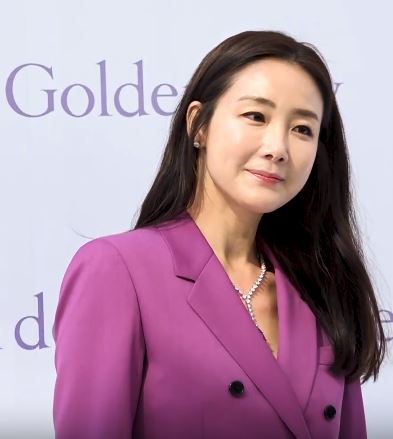
ชเว จี-อู

| name = ชเว จี-อู (최지우)
| image = '골든듀' 포토콜 최지우 (2).jpg
| birthname = ชเว มิฮยาง
| location = พาจู, เกาหลีใต้
| spouse = ไม่ทราบชื่อ
| children = 1 คน
| occupation = นักแสดง
| ตุ๊กตาทอง =
| สุพรรณหงส์ =
| ชมรมวิจารณ์บันเทิง =
| โทรทัศน์ทองคำ =
|ส่วนสูง=
ชเว จี-อู (; ; เกิด 11 มิถุนายน 1975 พาจู ประเทศเกาหลีใต้|เกาหลีใต้) เป็นนักแสดงหญิงชาวเกาหลีใต้ มีชื่อเสียงจากละครชุดเรื่อง "เพลงรักในสายลมหนาว|Winter Love Song (เพลงรักในสายลมหนาว)", "เพียงแค่ใจเรารักกัน|Beautiful Days (เพียงแค่ใจเรารักกัน)" และ "ฝากรักไว้ที่ปลายฟ้า|Stairway to Heaven (ฝากรักไว้ที่ปลายฟ้า)"
==ชีวิตส่วนตัว==
ชเว จี-อู จบการศึกษาจากมหาวิทยาลัยฮันยาง สาขาภาพยนตร์ เธอมีส่วนสูงถึง 175 เซนติเมตร น้ำหนัก 50 กิโลกรัม นอกจากนี้เธอยังเคยคบหากับ อี จินวุค นักแสดงหนุ่มที่มีอายุน้อยกว่าเธอถึง 6 ปี โดยภายหลังได้ประกาศแยกทางกันไปในปี ค.ศ. 2011 ต่อมาเธอได้เข้าพิธีแต่งงานสายฟ้าแล่บเมื่อวันที่ 29 มีนาคม ค.ศ. 2018 กับหนุ่มนอกวงการที่คบหาดูใจกันมาประมาณ 1 ปี ซึ่งไม่เคยเปิดเผยหน้าตาและชื่อเสียงเรียงนาม มีข้อมูลแค่เพียงว่าทำงานอยู่ในแวดวงอุตสาหกรรมไอที
==ผลงาน==
===ละคร===
*Woman with a suitcase (MBC,2016)
*Second time twenty years old (TVN,2015)
* Temptation (SBS, 2014)
* The Suspicious Housekeeper (SBS, 2013)
* Can't Lose (MBC, 2011)
* Star's Lover (SBS, 2008)
* Air City (MBC, 2007)
* Rondo (TBS, 2006)
* 101st Proposal (2004)
* Stairway to Heaven (SBS, 2003)
* Winter Sonata (KBS2, 2002)
* Beautiful Days (SBS, 2001)
* Honesty (MBC, 2000)
* Mr. Duke (MBC, 2000)
* Love Story (SBS, 1999)
* Message (SBS, 1999)
* Humaneness (KBS2, 1999)
* Love (MBC, 1998)
* Happiness is in Our Heart (SBS, 1997)
* Three Guys and Three Girls (MBC, 1996, cameo)
* First Love (KBS2, 1996)
* Only Love (MBC, 1996)
* Happiness (MBC, 1995)
* War And Love (MBC, 1995)
===ภาพยนตร์===
* Yeonliji / Now and Forever (2006)
* Shadowless Sword (2005, cameo)
* Everybody has Secrets (2004)
* The Romantic President / President Who Play the Piano (2002)
* Nowhere To Hide (1999)
* First Kiss / Shall We Kiss (1998)
* Hallelujah (1997, cameo)
* The Hole / The Snare / Olgami (1997)
* The Adventure of Mrs. Park (1996)
==รางวัล==
* 2006 Timeless Beauty Acting Award (Seoul)
* 2005 Korean Movie Association: Special Award
* 2005 41th Baeksang Arts Awards: Special Award (contribution to Hallyu Wave) (101st Proposal)
* 2004 40th Baeksang Arts Awards: Popularity Award (Stairway to Heaven)
* 2003 SBS Drama Awards: Best Actress for Special Production Award (Stairway to Heaven)
* 2003 SBS Drama Awards: Top Ten Stars Award (Stairway to Heaven)
* 2003 Golden Awards: Popularity Award ("The Romantic President")
* 2002 KBS Drama Awards: Popularity Award (Winter Sonata)
* 2002 KBS Drama Awards: Best Actress Award (Winter Sonata)
* 2002 Best Dresser Awards: TV Talent Category
* 2002 38th Baeksang Arts Awards: Popularity Award (TV)
* 2001 SBS Drama Awards: Best Actress for Special Production Award (Beautiful Days)
* 2001 SBS Drama Awards: Top Ten Stars Award (Beautiful Days)
* 2000 MBC Drama Awards: Excellence Award - Actress (Mr. Duke)
* 1999 Video Music Awards: Golden Video Actress Award (MV "For Your Soul")
* 1998 34th Baeksang Arts Awards: Best New Actress Award ("The Hole")
* 1998 21st Grand Bell Awards: Best New Actress Award ("The Hole")
* 1995 Korean Isabelle Adjani Award
== อ้างอิง ==
* "Choi Ji Woo (ชเว จี วู)"ประวัติ ชเว จี-อู
หมวดหมู่:บุคคลที่เกิดในปี พ.ศ. 2518
หมวดหมู่:นักแสดงเกาหลีใต้
หมวดหมู่:บุคคลจากพาจู
หมวดหมู่:ศิลปินสังกัดวายจีเอนเตอร์เทนเมนต์
หมวดหมู่:นักแสดงหญิงจากปูซาน